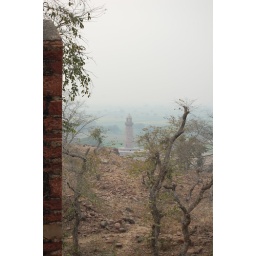
A monument built in memory of an elephant - the Hera Tower